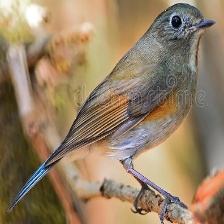
Species: HIMALAYAN BLUETAIL
Scientific name: TARSIGER RUFILATUS